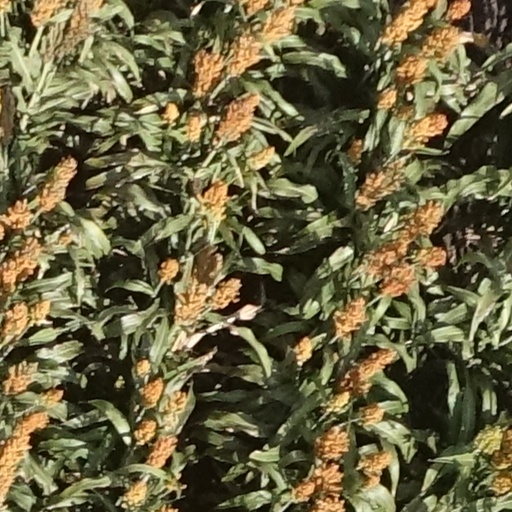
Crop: sorghum